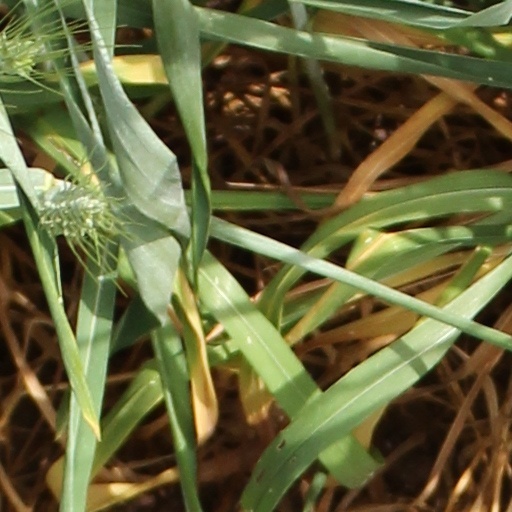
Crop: wheat